Douglas (footballer, born 1988)

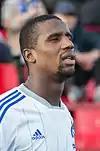
Douglas in 2013 at Dynamo Moscow.

On 17 July 2013, Douglas signed for Russian side Dynamo Moscow on a three-year contract and was given a number five shirt upon joining the club.